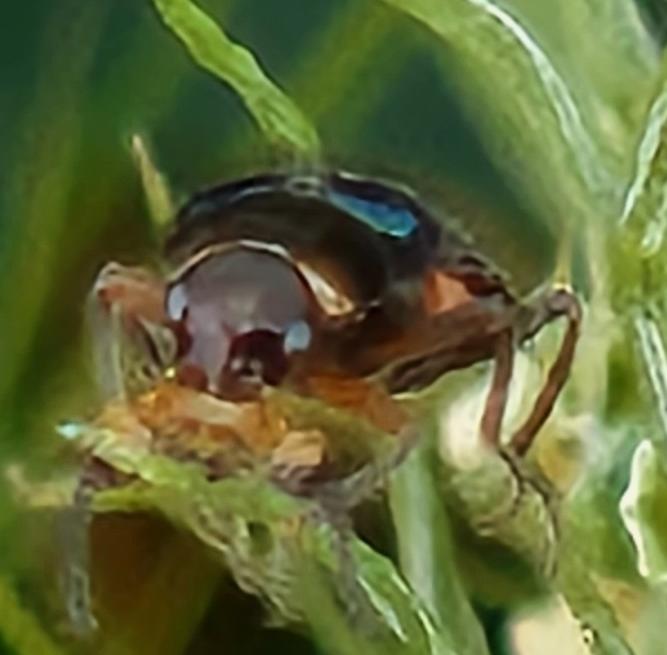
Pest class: predators